Ocotepec, Cuernavaca

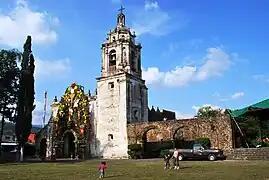
Atrium view of Church of the Divino Salvador

Ocotepec is a small town to the north of the city of Cuernavaca, but within the municipality of Cuernavaca, Mexico. The name Ocotepec means “on the hill of the ocotes, or Montezuma pines.” It is located only minutes from the center of Cuernavaca on the highway that leads to Tepoztlán. The community is divided into four neighborhoods based on the major churches in town, which is an organization left over from the colonial period. The four neighborhoods are "Candelaria, Dolores, Ramos", and "Santa Cruz", each with its own patron saint and feast day. This organization is part of the reason why this community has managed to maintain more ancient traditions, a number of which date from the pre-Hispanic period. Ocotepec is one of the most traditional communities in the municipality of Cuernavaca. On the main road through town, there are dozens of stores specializing in handcrafted clay, stone and wood pieces, as well as rustic furniture. Among these shops are restaurants and food stalls specializing in barbacoa and cecina.